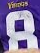
Number: 8